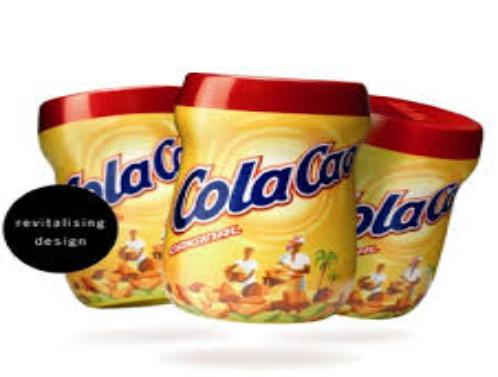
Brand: Cola Cao
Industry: Food